Sarabamon (Coptic bishop of Saint Pishoy Monastery)

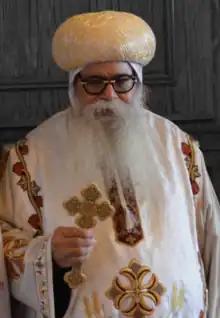
Bishop Sarabamon

Bishop Sarabamon or Serapamon was the Bishop and Abbot of the Monastery of Saint Pishoy in Wadi El Natrun, Beheira Governorate, Egypt from 1977 until his death on 8 March 2020.